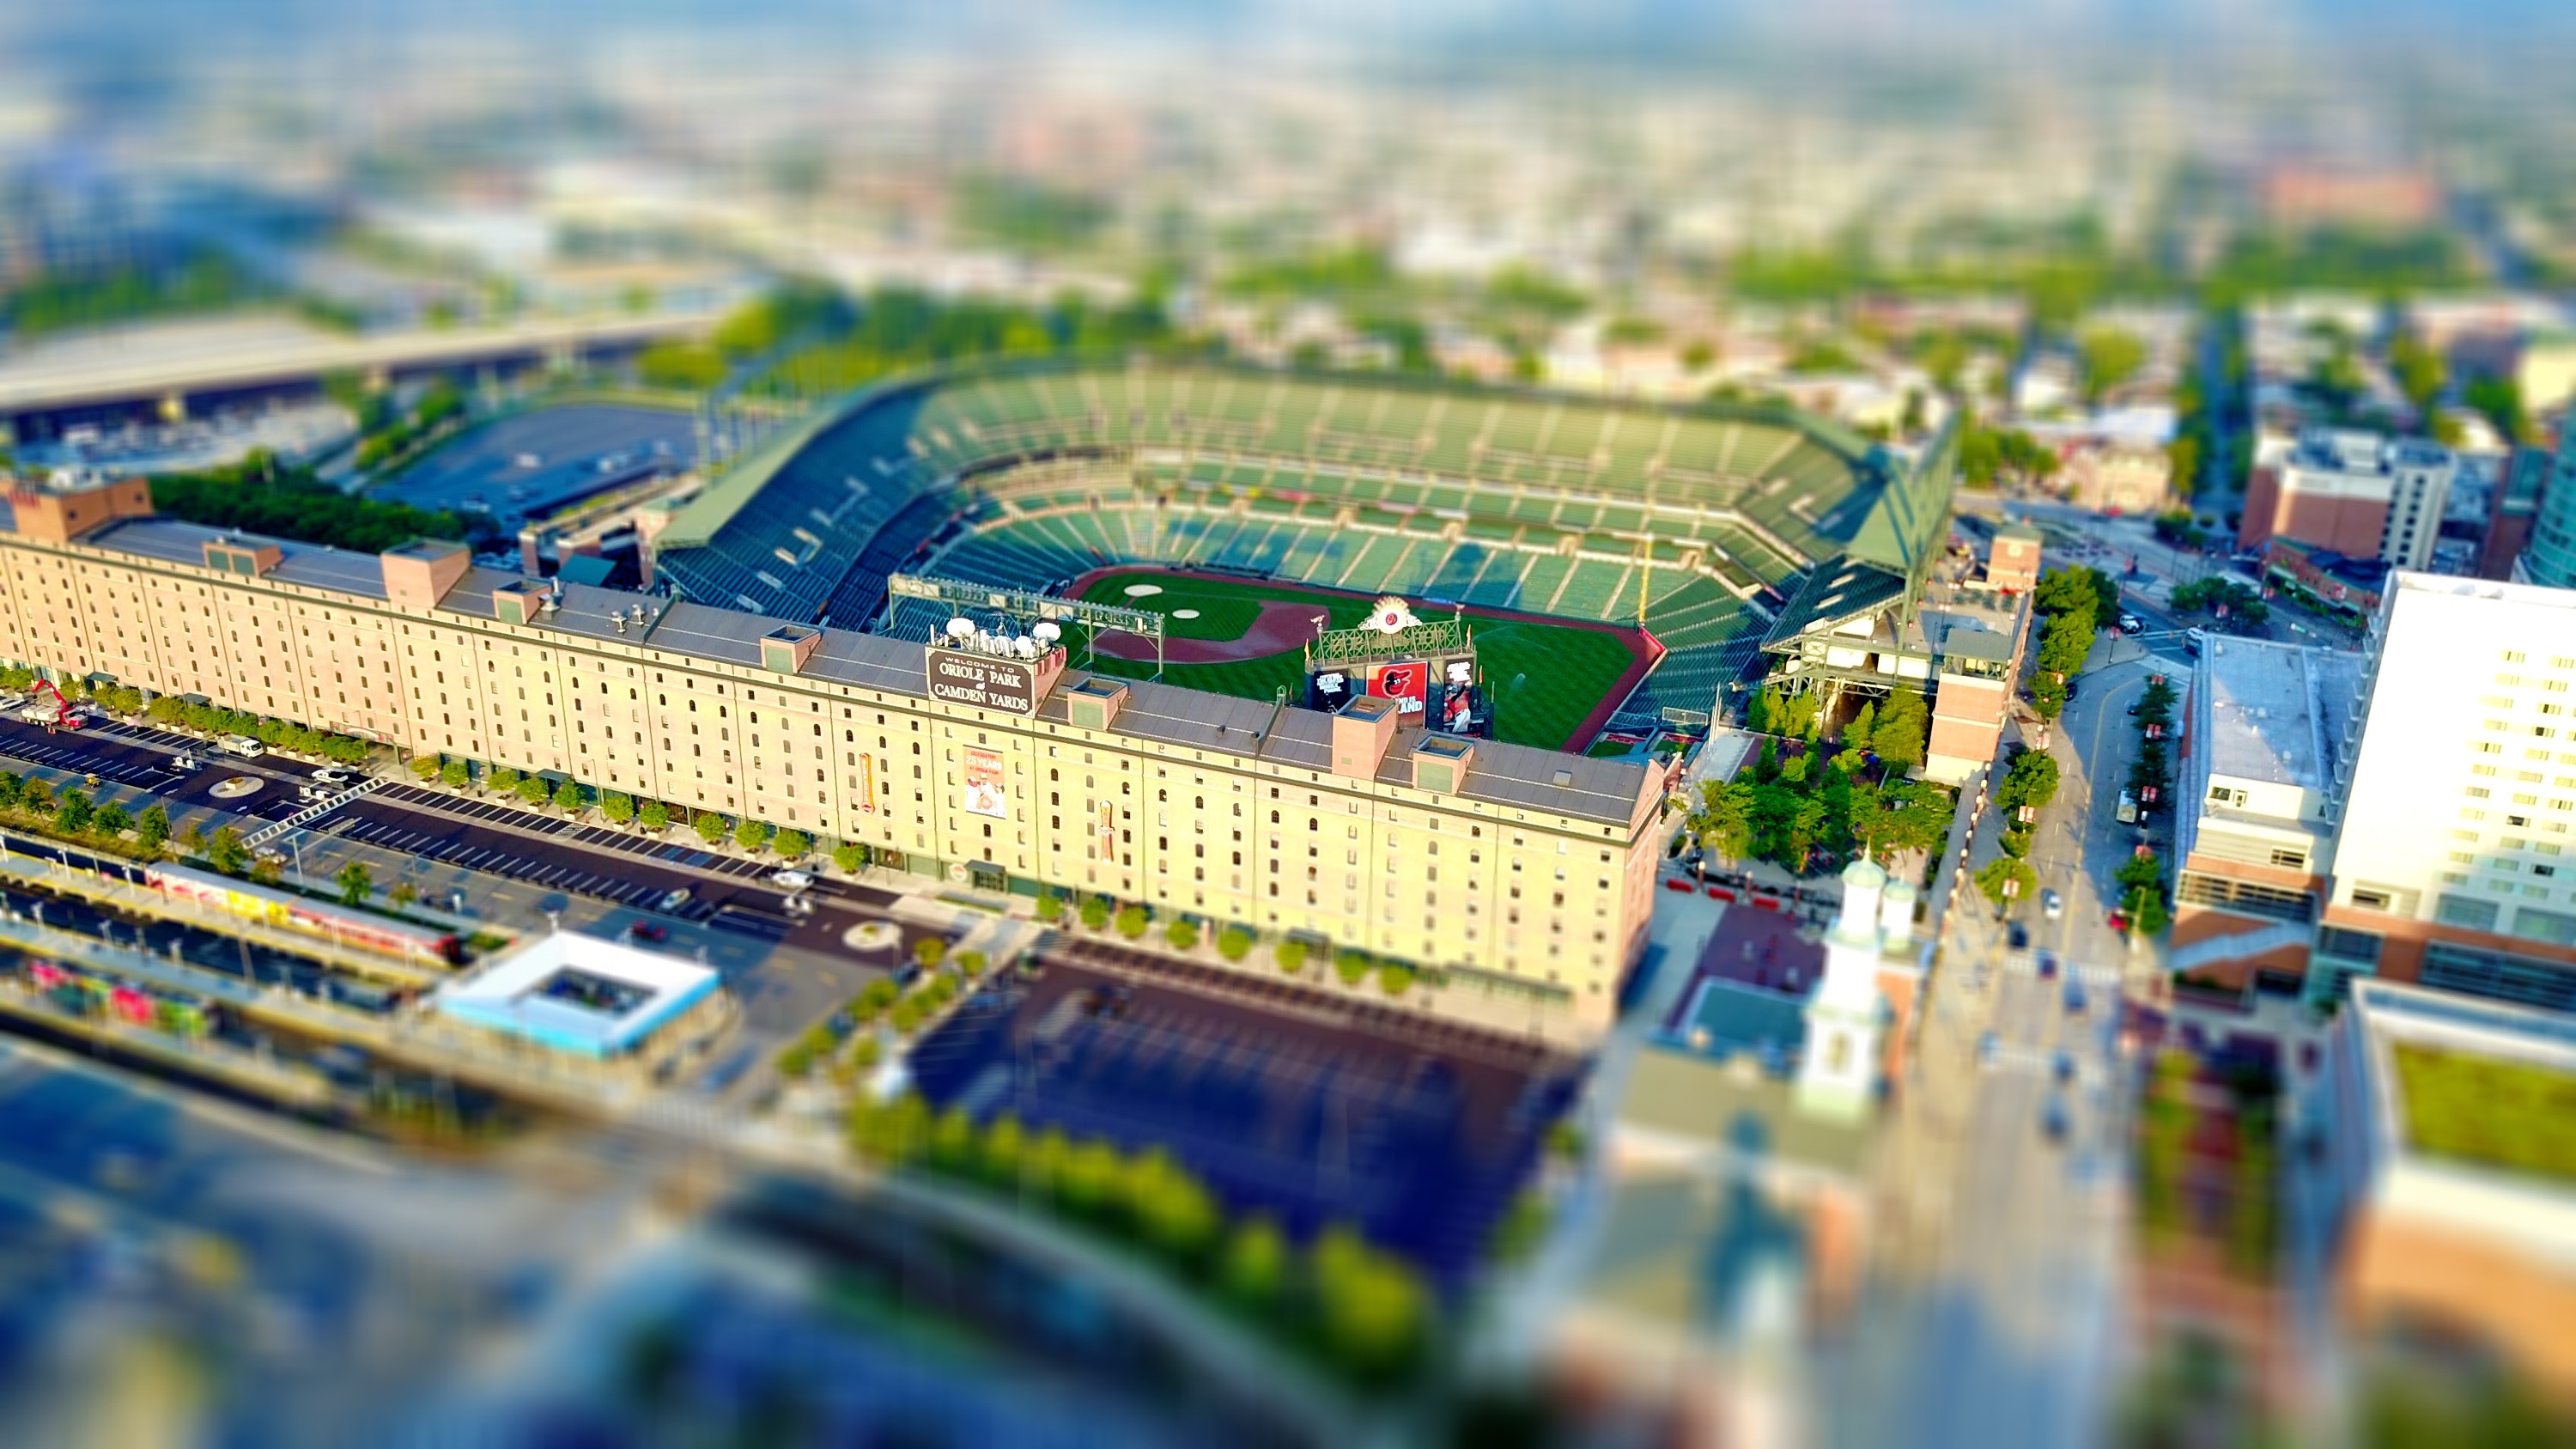
metropolitan area, urban area, urban design, human settlement, city, sport venue, scale model, stadium, bird's eye view, residential area, electronics, landscape, architecture, mixed use, cityscape, neighbourhood, real estate, metropolis, tourism, aerial photography, building, project, leisure, suburb